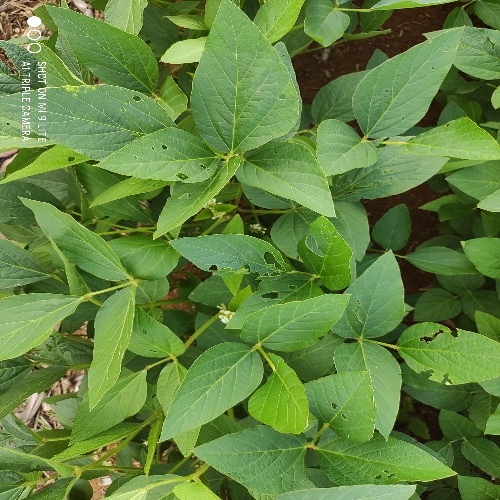
Label: Caterpillar